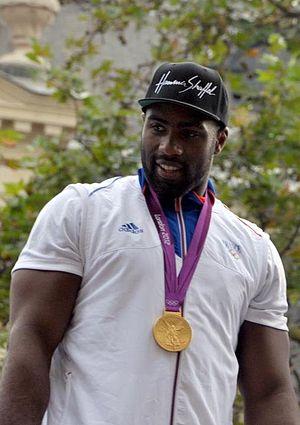
Teddy Riner au défilé des médaillés français des JO 2012
Le Prix du sportif français des auditeurs de Radio France a été créé en 2008, récompensant d'un trophée, chaque année, au mois de décembre, un sportif français ou bien une équipe, choisi par les auditeurs et les internautes de Radio France. Le choix du public s'effectue, selon les années, parmi 10 à 15 sportifs sélectionnés par le service des Sports de Radio France et son Directeur délégué Jacques Vendroux.
Teddy Riner, né le 7 avril 1989 aux Abymes en Guadeloupe, est un judoka et animateur français évoluant dans la catégorie des plus de 100 kg, détenteur d'un record de dix titres de champion du monde, champion olympique à Londres en 2012 et à Rio de Janeiro en 2016, médaillé de bronze à Pékin en 2008, quintuple champion d'Europe. Il a été nommé Ambassadeur de bonne volonté de l'UNICEF en 2018.